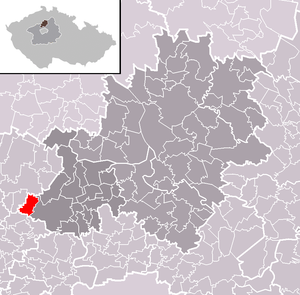
Olovnice est une commune du district de Mělník, dans la région de Bohême-Centrale, en République tchèque. Sa population s'élevait à 545 habitants en 2020.